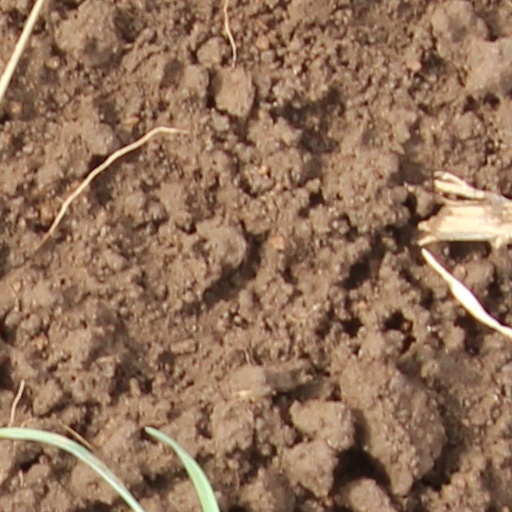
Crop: wheat